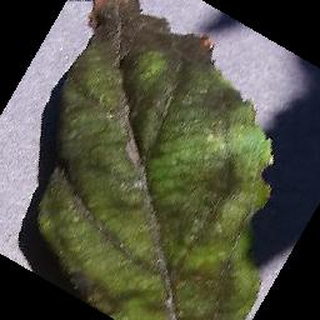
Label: apple_apple_scab